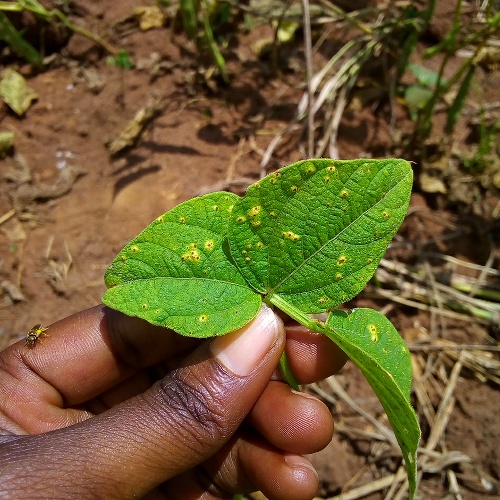
Leaf condition: bean_rust